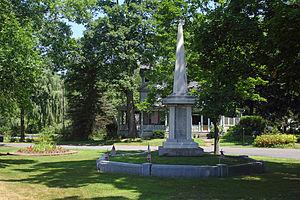
La census-designated place de South Deerfield est située dans le comté de Franklin, dans le Commonwealth du Massachusetts, aux États-Unis. Sa population s’élevait à 1 880 habitants lors du recensement de 2010.